Utah Wagon Train

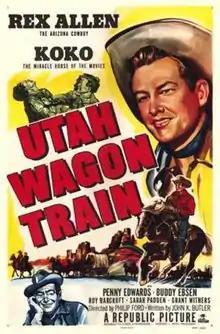
Theatrical release poster

Utah Wagon Train is a 1951 American Western film directed by Philip Ford, written by John K. Butler, and starring Rex Allen, Penny Edwards, Buddy Ebsen, Roy Barcroft, Sarah Padden and Grant Withers. It was released on October 15, 1951, by Republic Pictures.